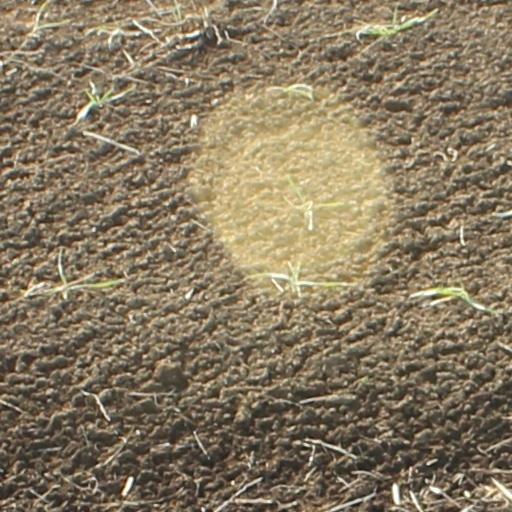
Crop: wheat